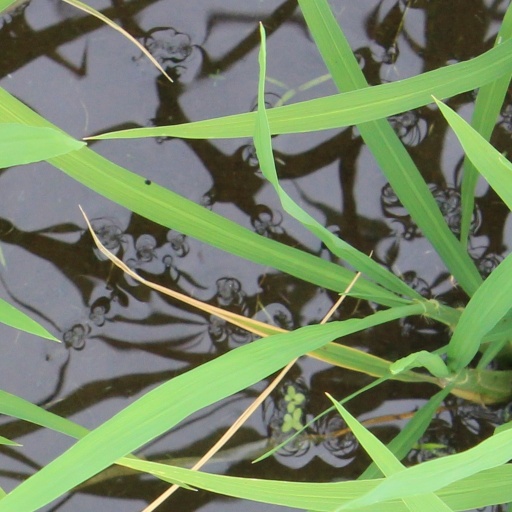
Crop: rice